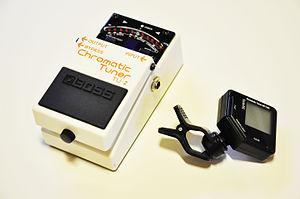
En musique, un accordeur est un appareil électronique ou acoustique indiquant par un signal visuel la différence en cents entre le son entendu et la référence absolue sélectionnée, correspondant à une note de musique donnée. Certains modèles peuvent aussi, ou seulement, générer les fréquences souhaitées, afin de servir de référence pour l'accordage.